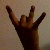
The image shows a hand gesture representing the number 8 in Indian Sign Language.